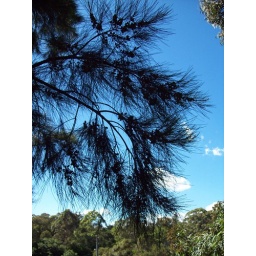
a beautiful sillouette of a branch against the blue sky